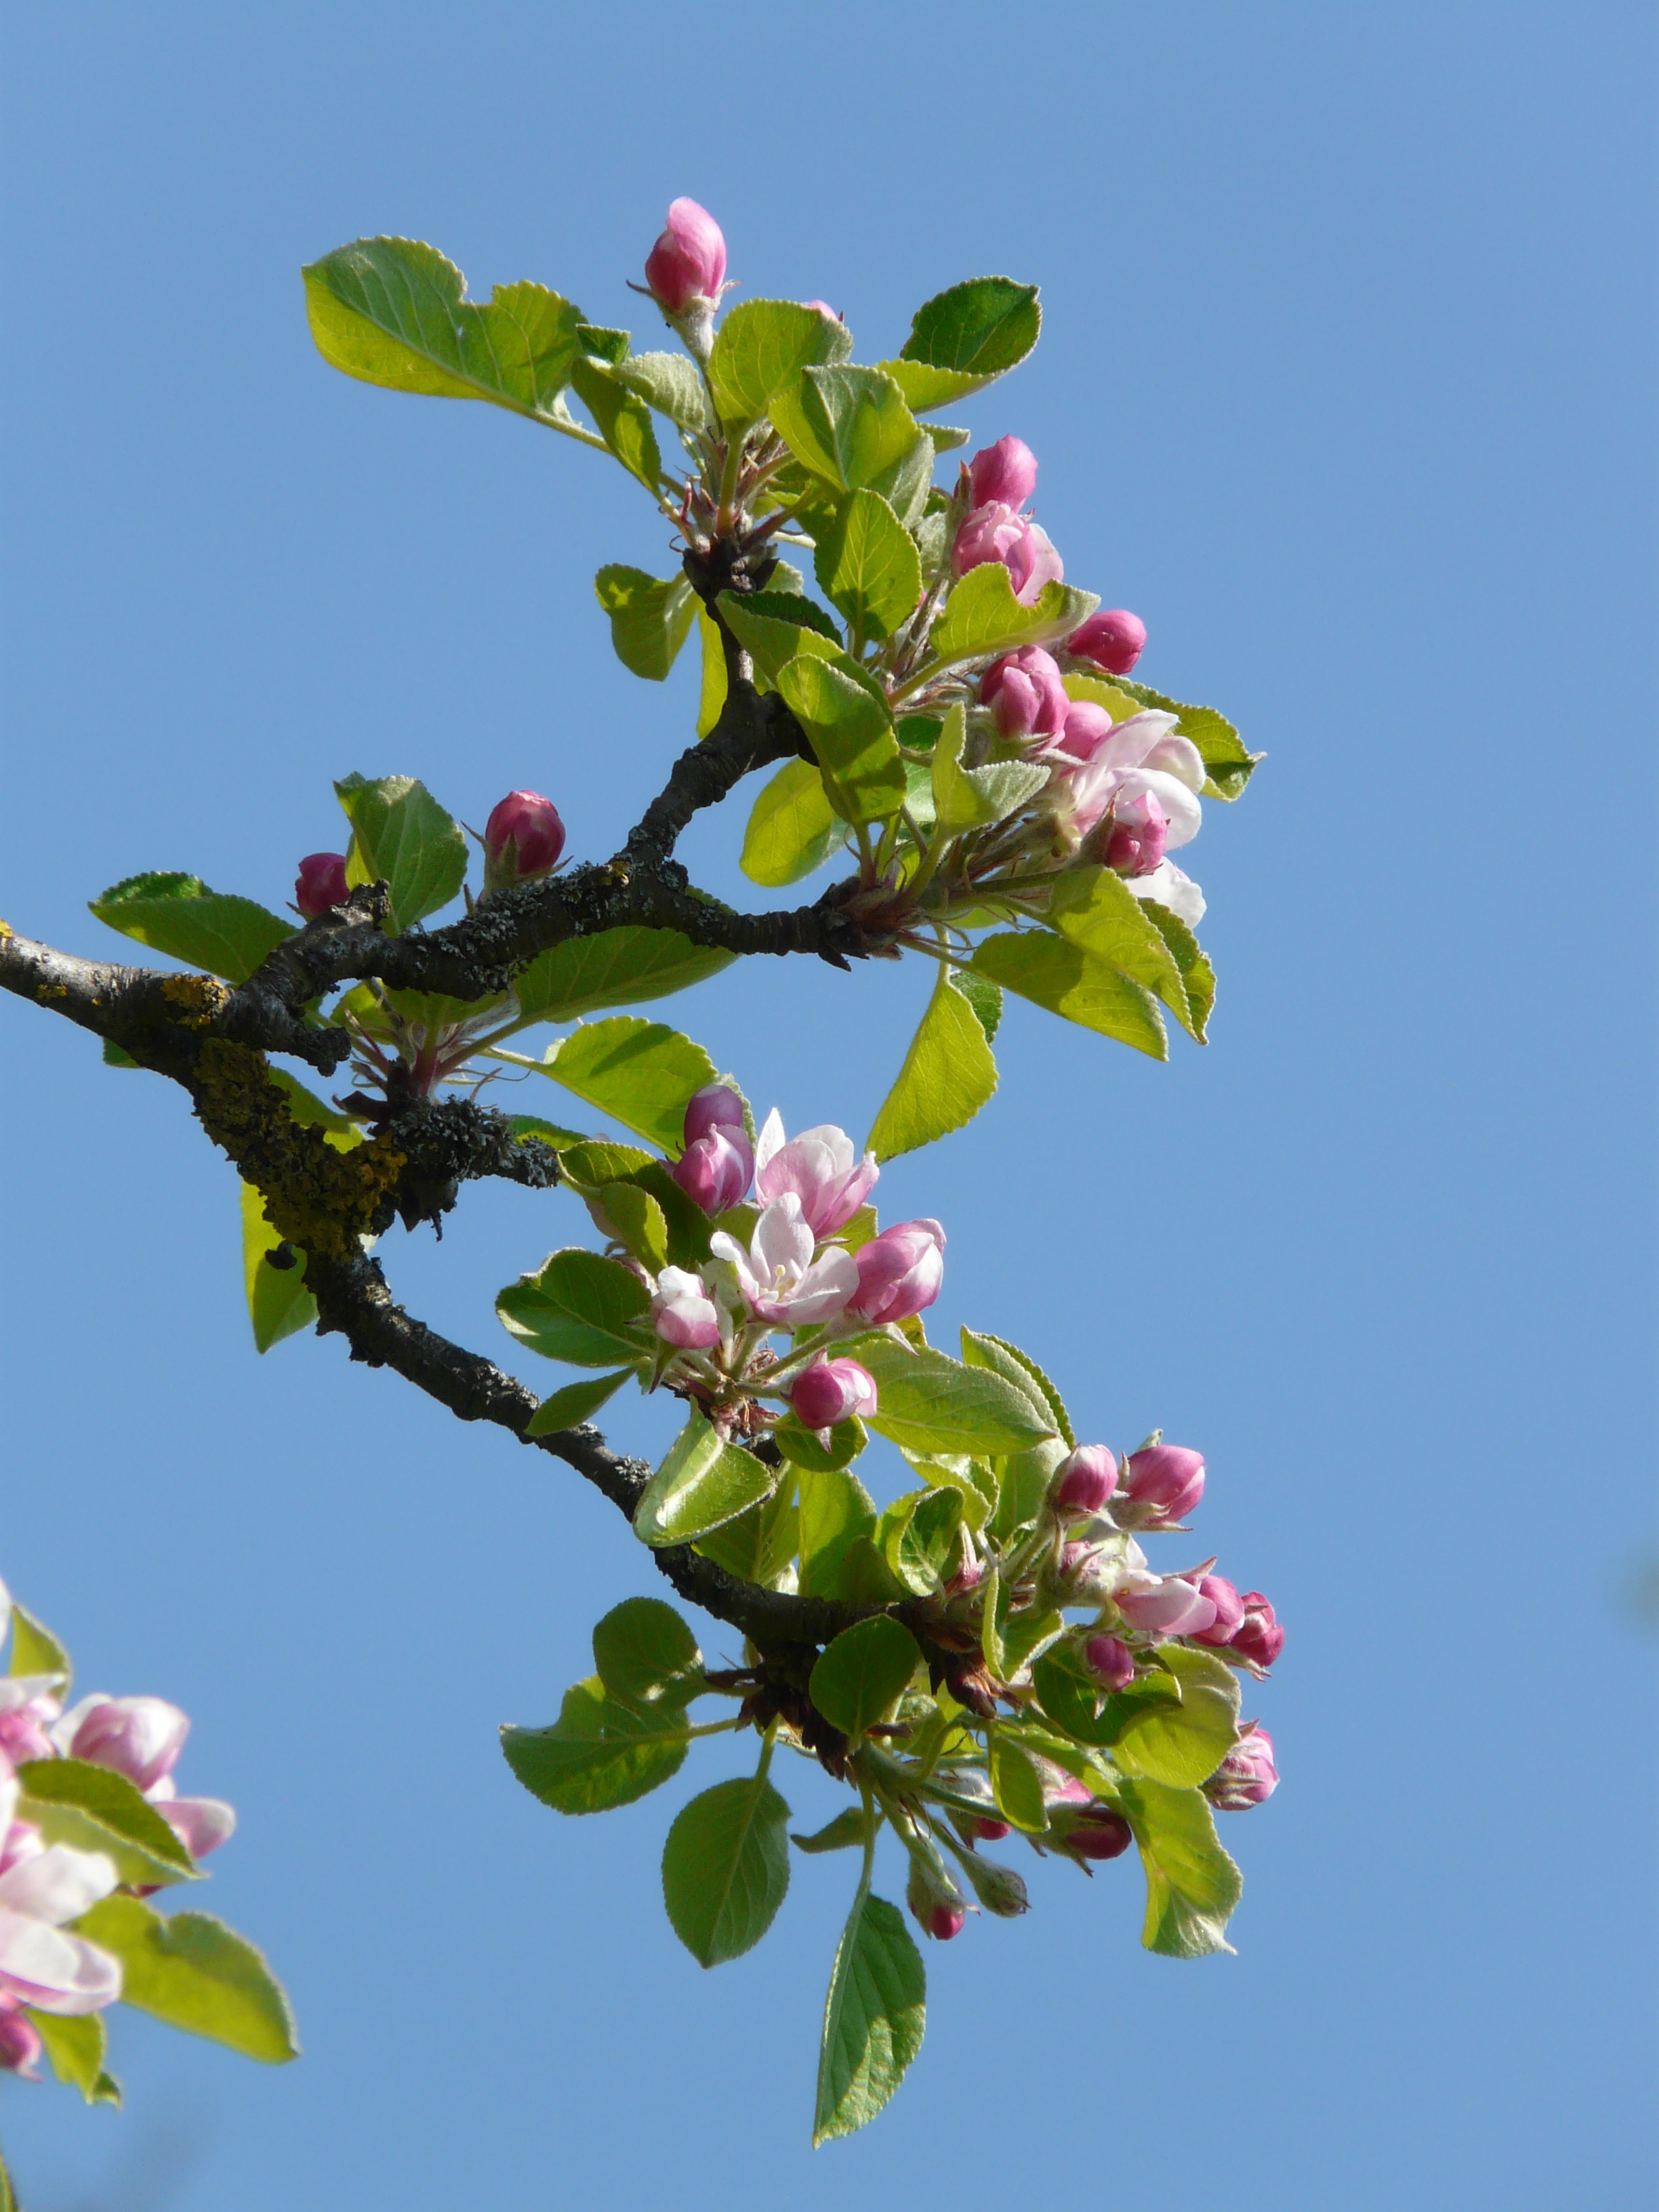
tree, branch, blossom, plant, fruit, leaf, flower, bloom, food, spring, produce, evergreen, pink, flora, shrub, beautiful, apple tree, apple blossom, flowering plant, woody plant, land plant